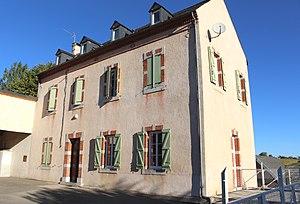
École de Laslades (Hautes-Pyrénées)
Laslades est une commune française située dans le département des Hautes-Pyrénées, en région Occitanie.